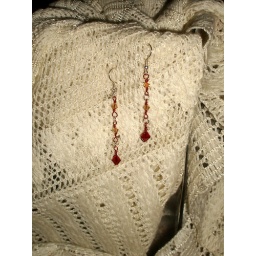
Red and yellow Swarovski crystals, bound in red and silver wire.